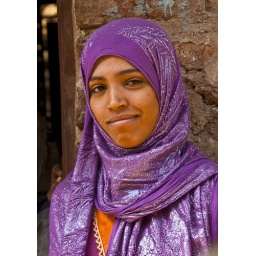
A colorful Egyptian young woman on the street in a small town outside of Luxor Egypt